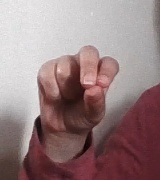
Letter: gaaf